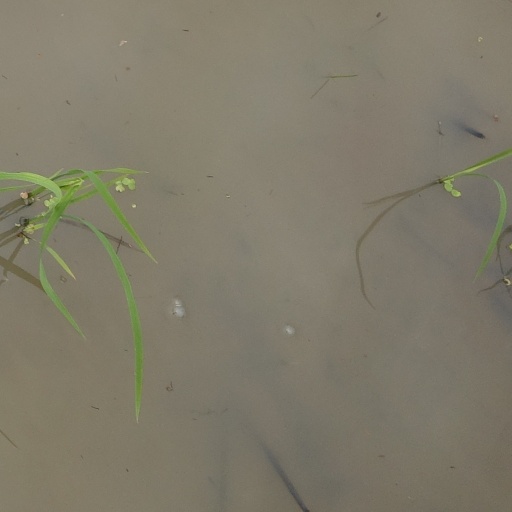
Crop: rice